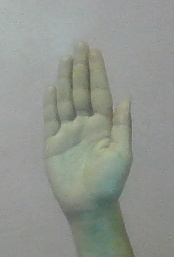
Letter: seen